Creative destruction

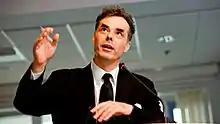
Daniele Archibugi in 2006

Schumpeter (1949) in one of his examples used "the railroadization of the Middle West as it was initiated by the Illinois Central". He wrote, "The Illinois Central not only meant very good business whilst it was built and whilst new cities were built around it and land was cultivated, but it spelled the death sentence for the [old] agriculture of the West".